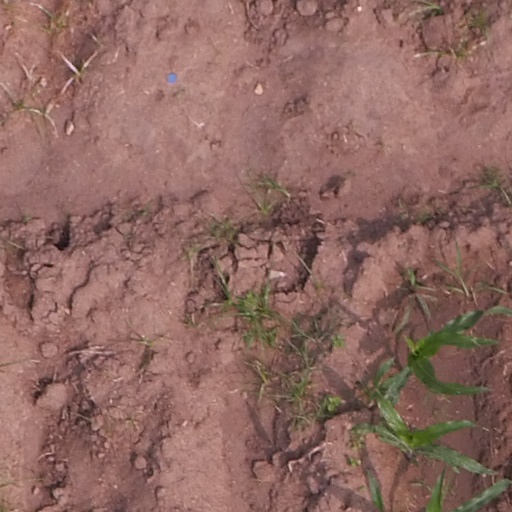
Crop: maize; corn